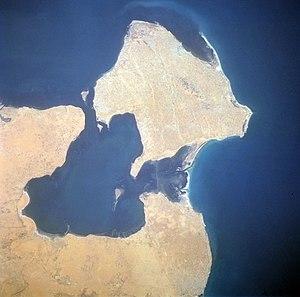
Pedro Navarro, comte d'Oliveto, est un marin et ingénieur militaire espagnol. Il est un des acteurs des conflits méditerranéens du début de la Renaissance, tour à tour pour son propre compte, pour celui du roi d'Espagne puis celui du roi de France. Il est réputé pour avoir fortement contribué à l'amélioration de la technique des mines terrestres.